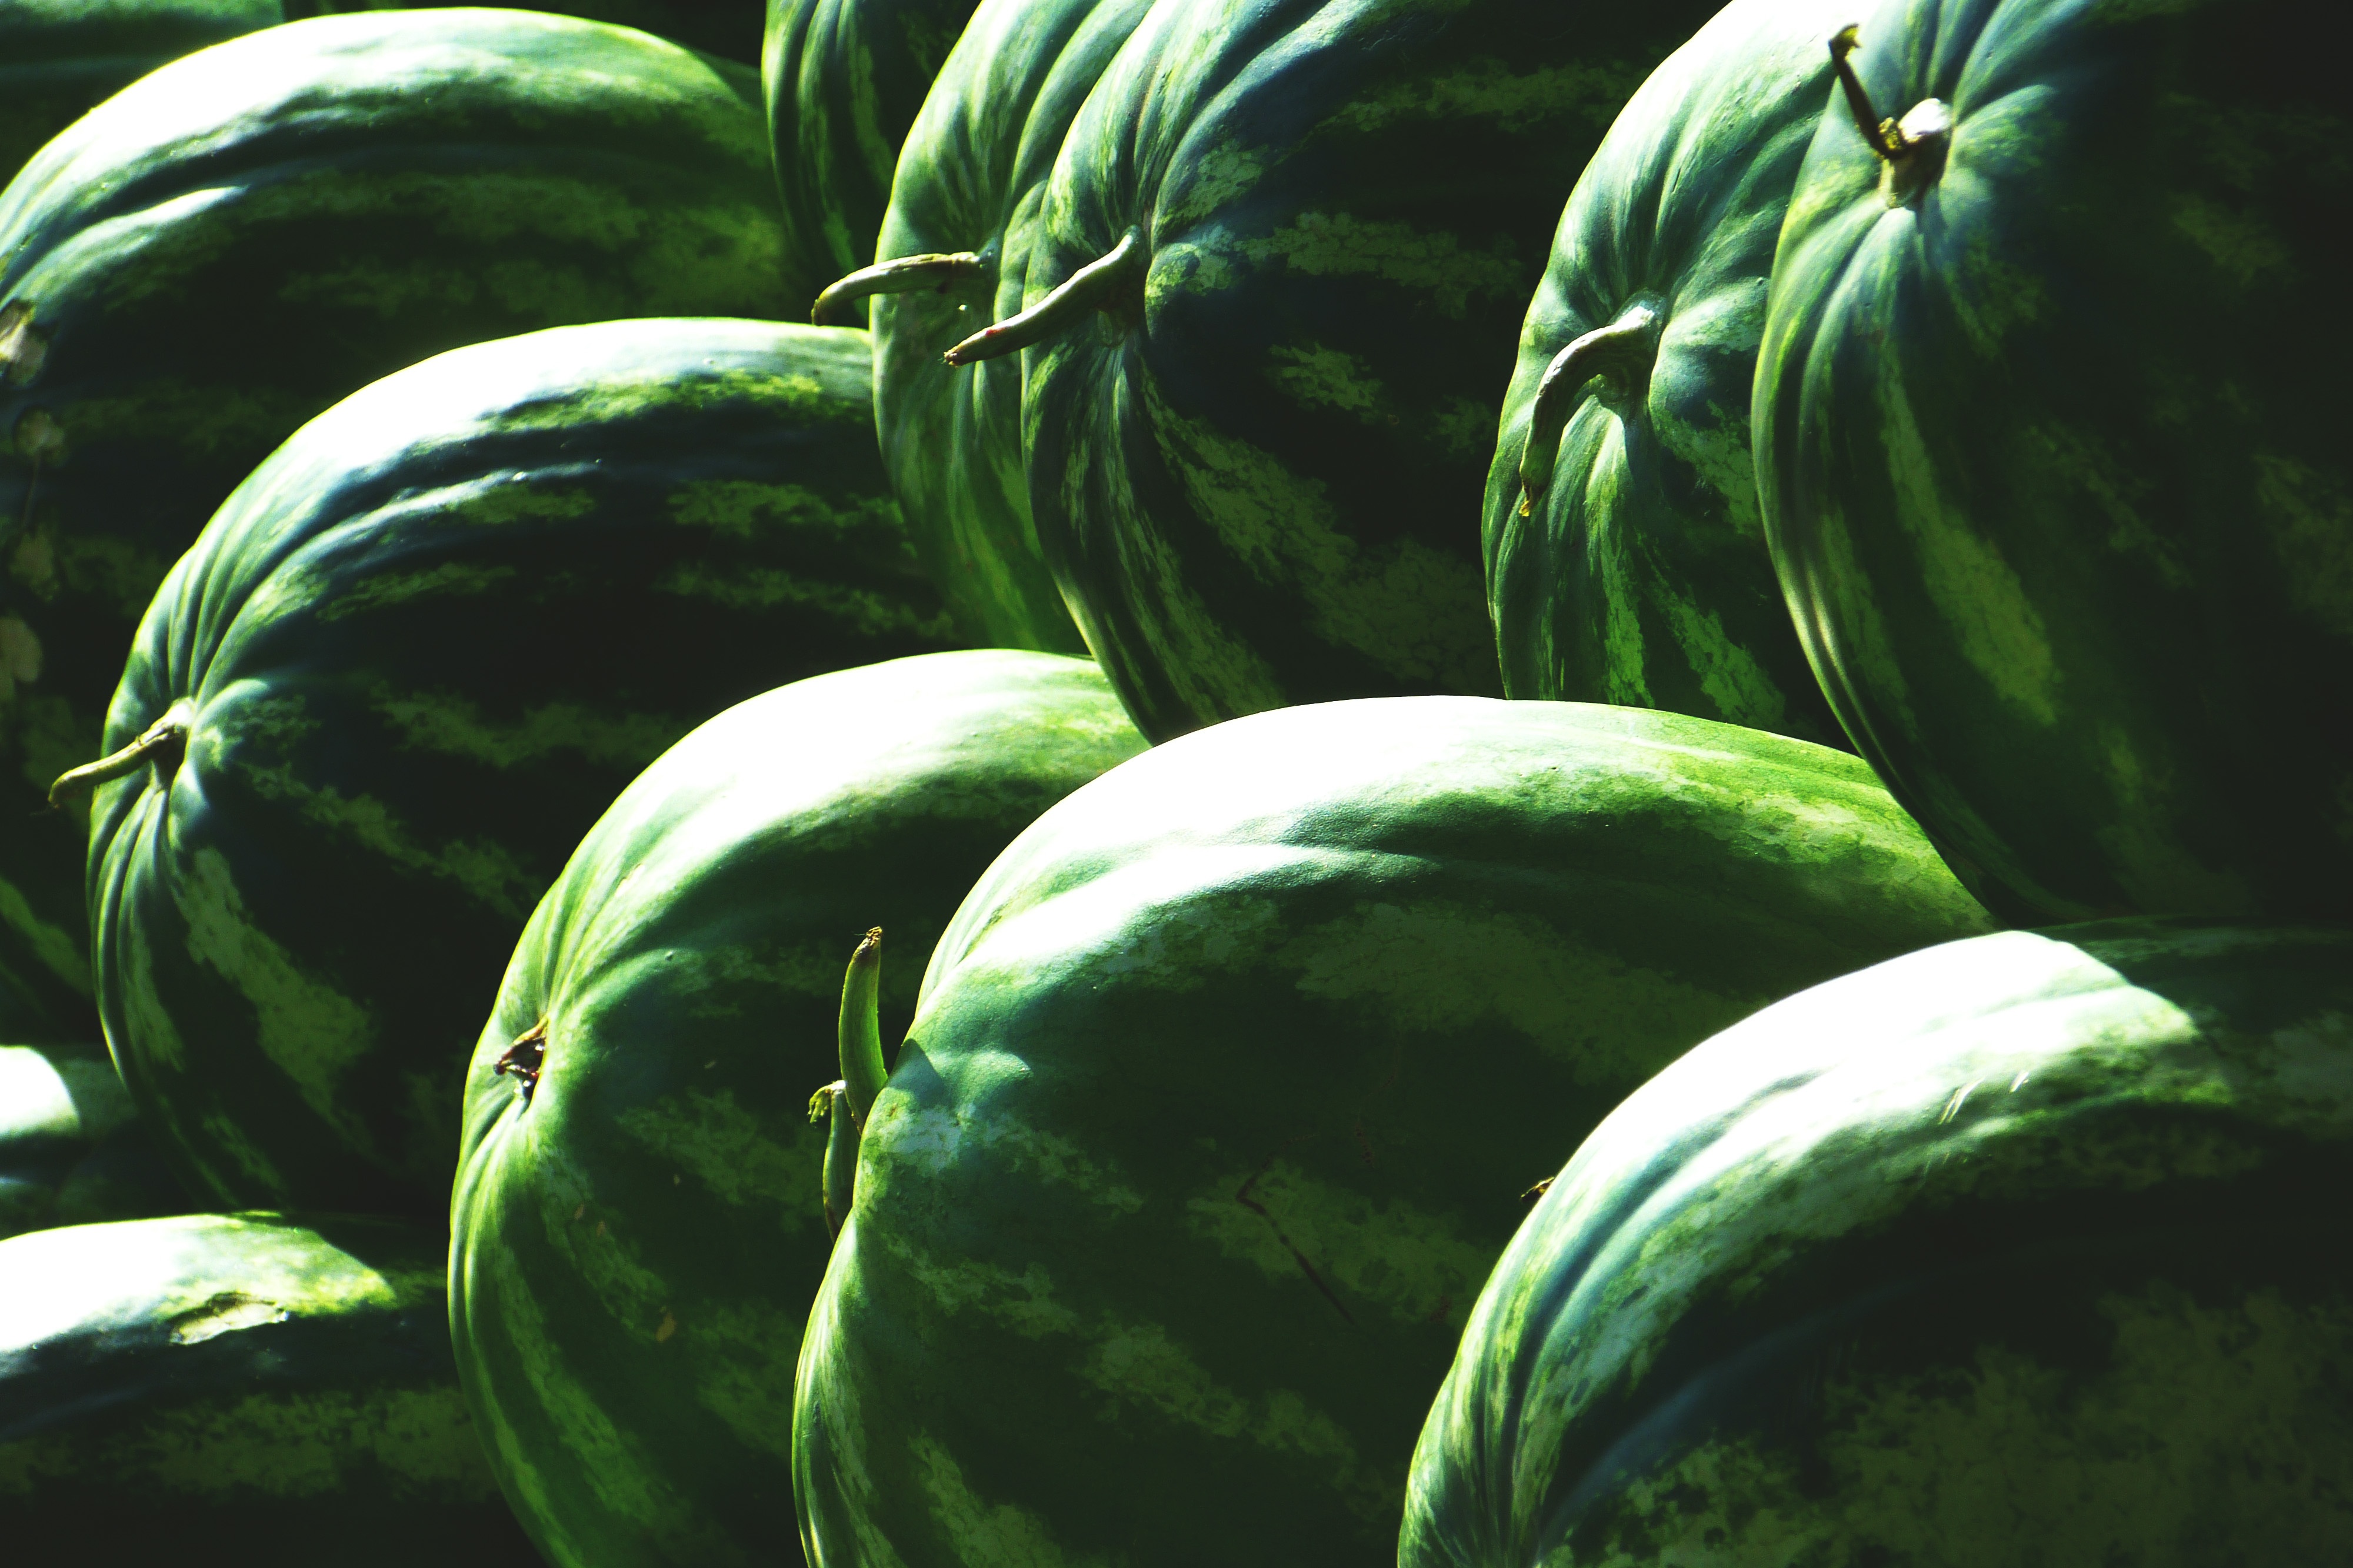
watermelon, green, local food, cucumber, gourd, and melon family, melon, citrullus, natural foods, plant, vegetable, food, fruit, produce, vegan nutrition, winter squash, vegetarian food, superfood